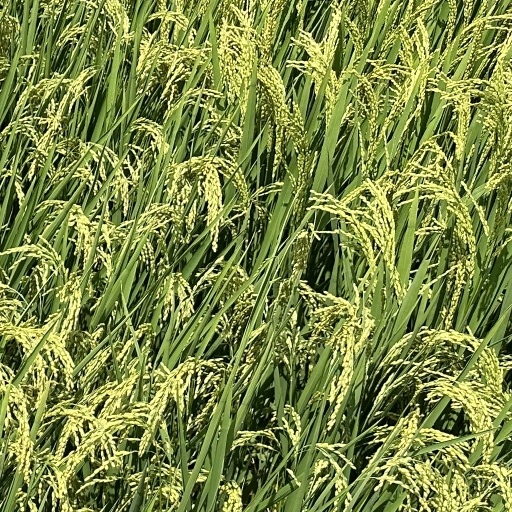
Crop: rice